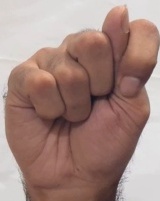
ASL sign: T